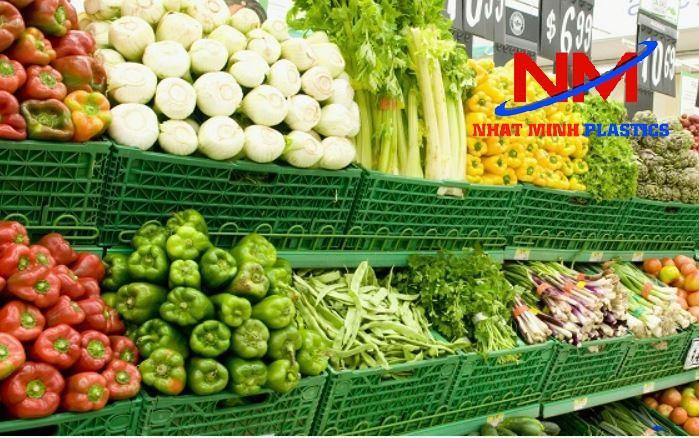
có nhiều rổ hàng màu xanh xuất hiện ở quầy hàng rau củ quả